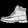
Label: Ankle boot